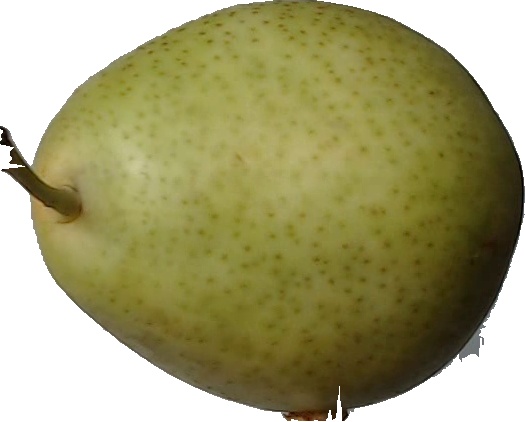
Label: pear_1